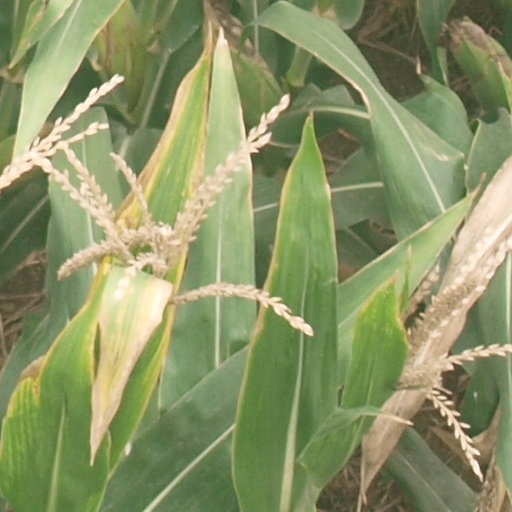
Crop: maize; corn